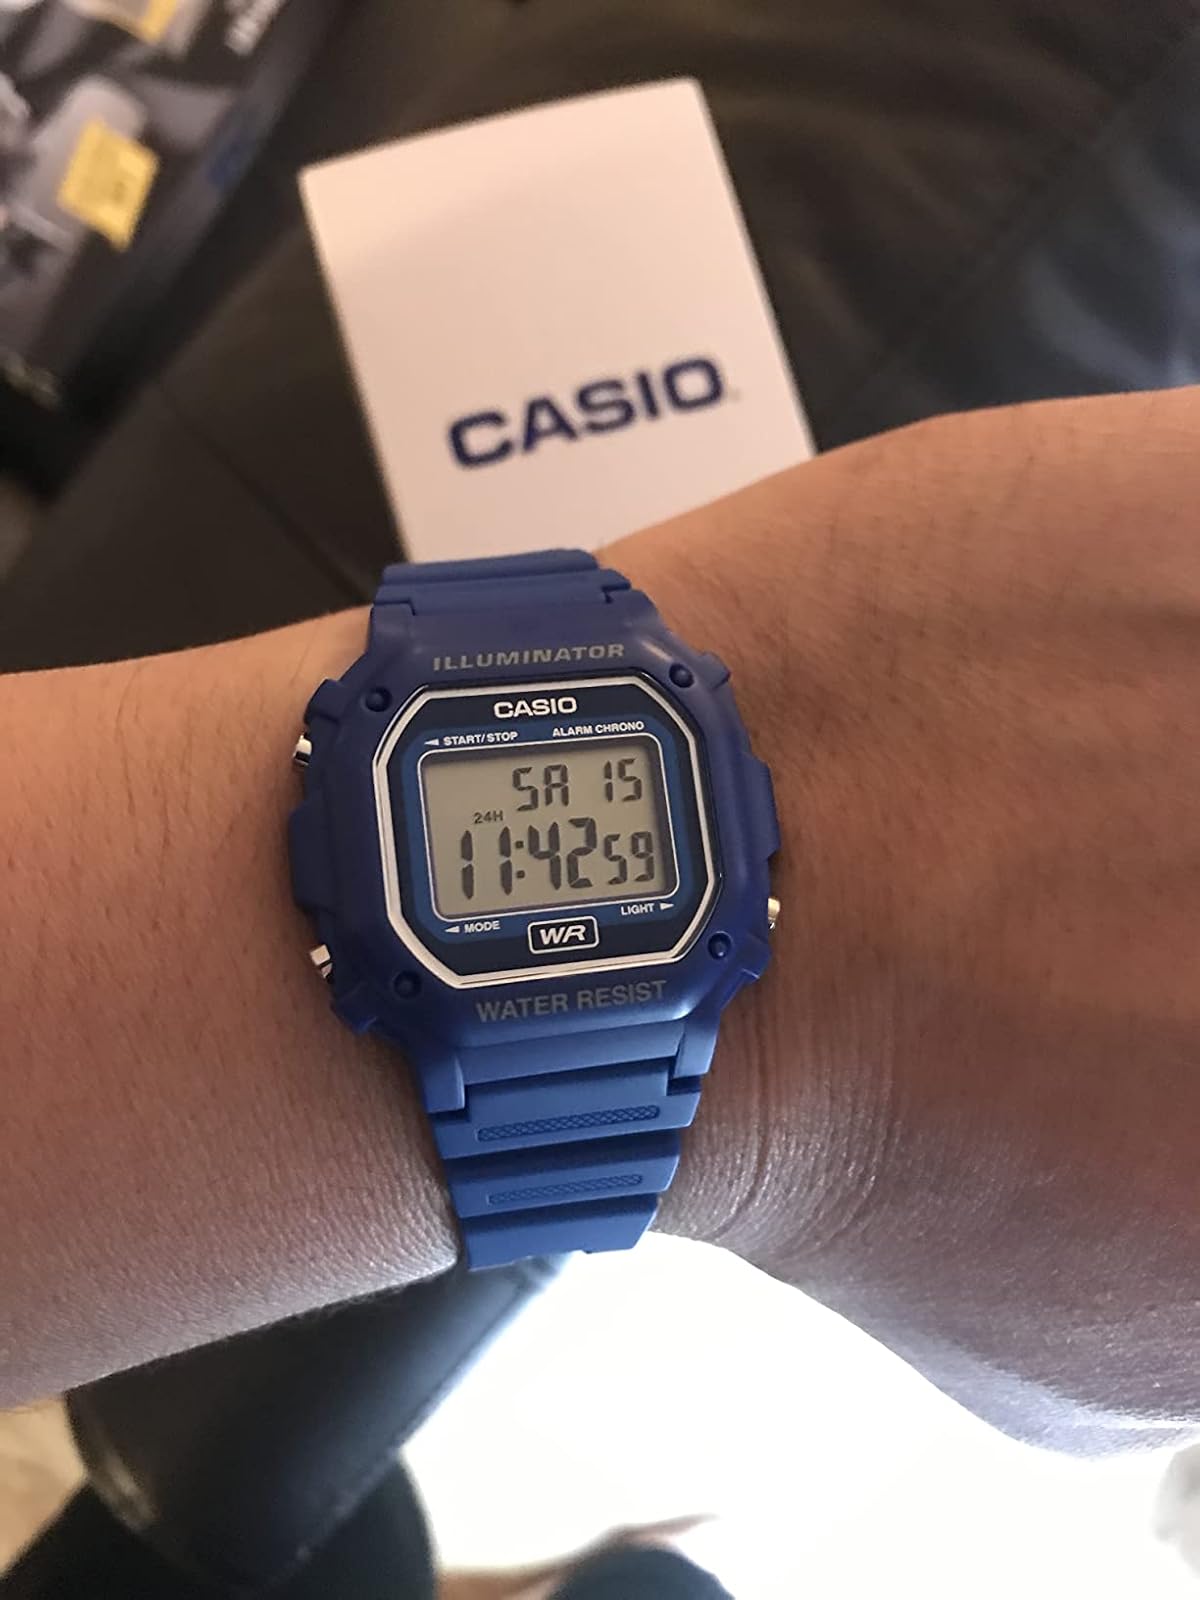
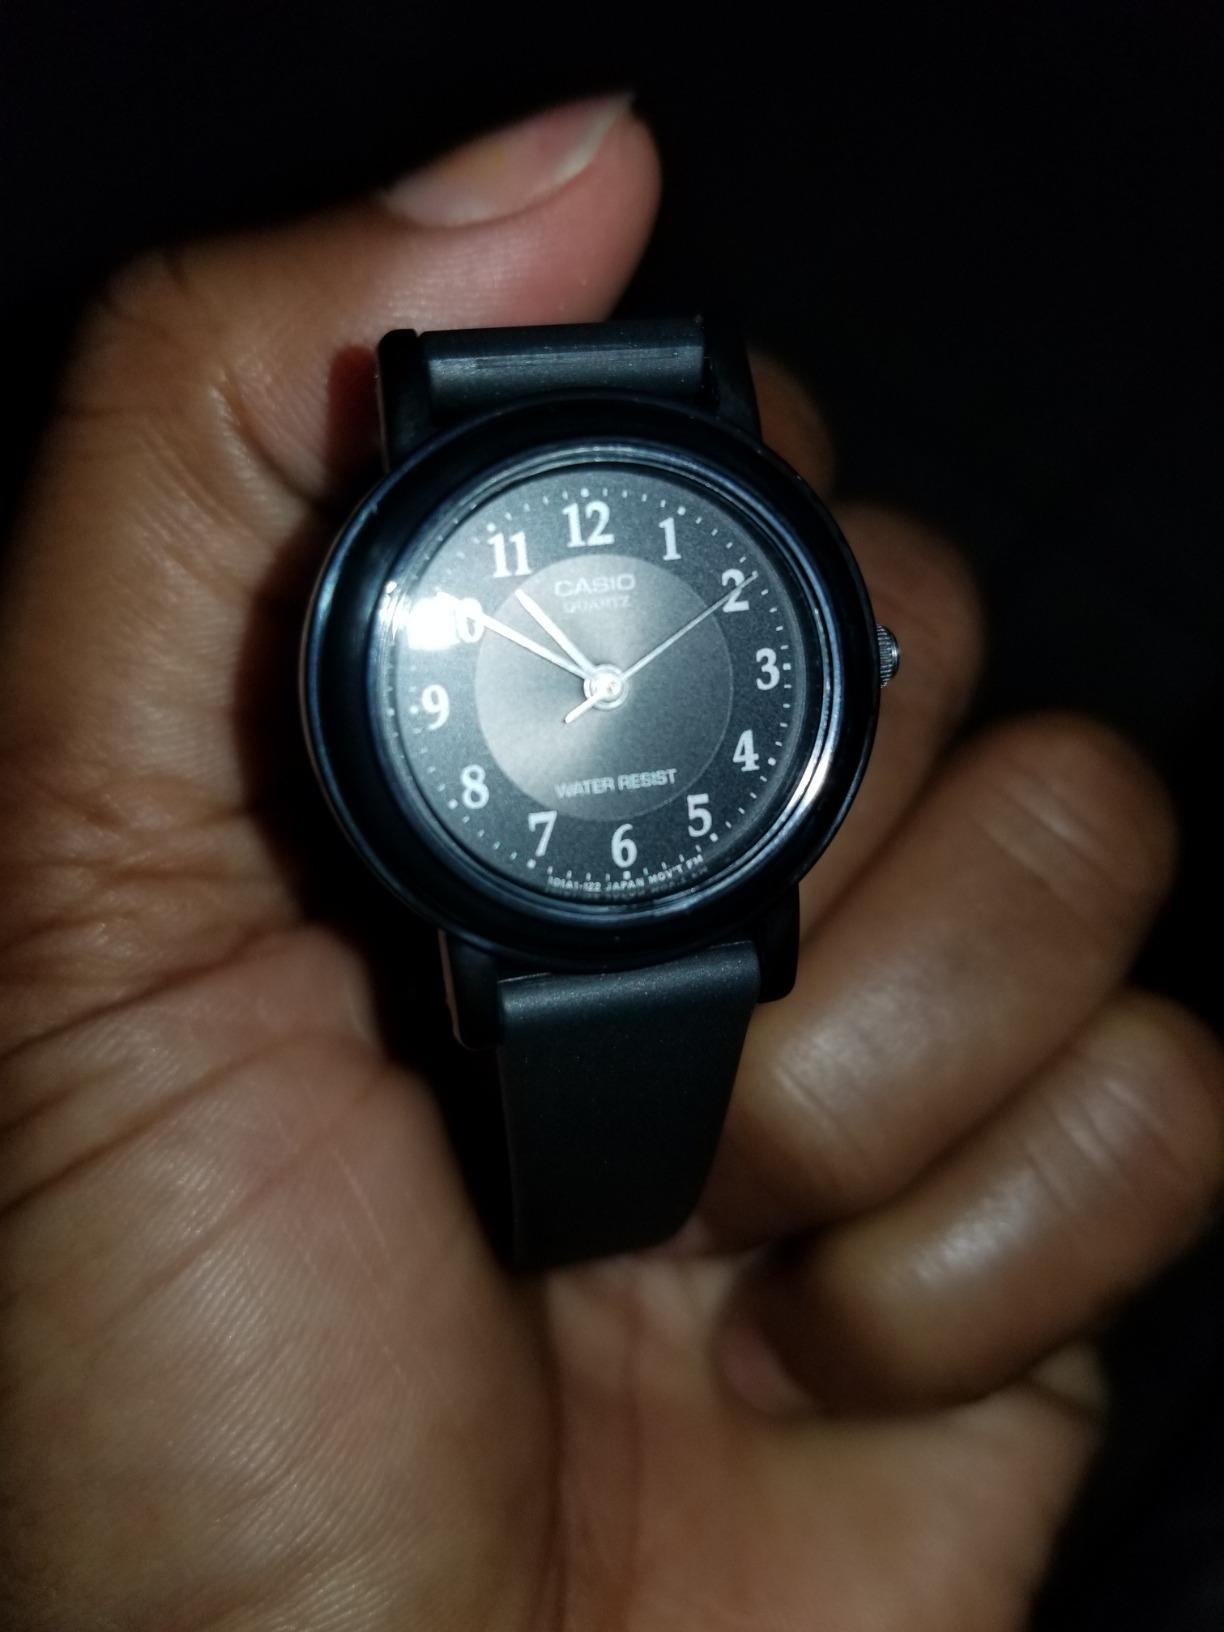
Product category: accessories_watch
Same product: no